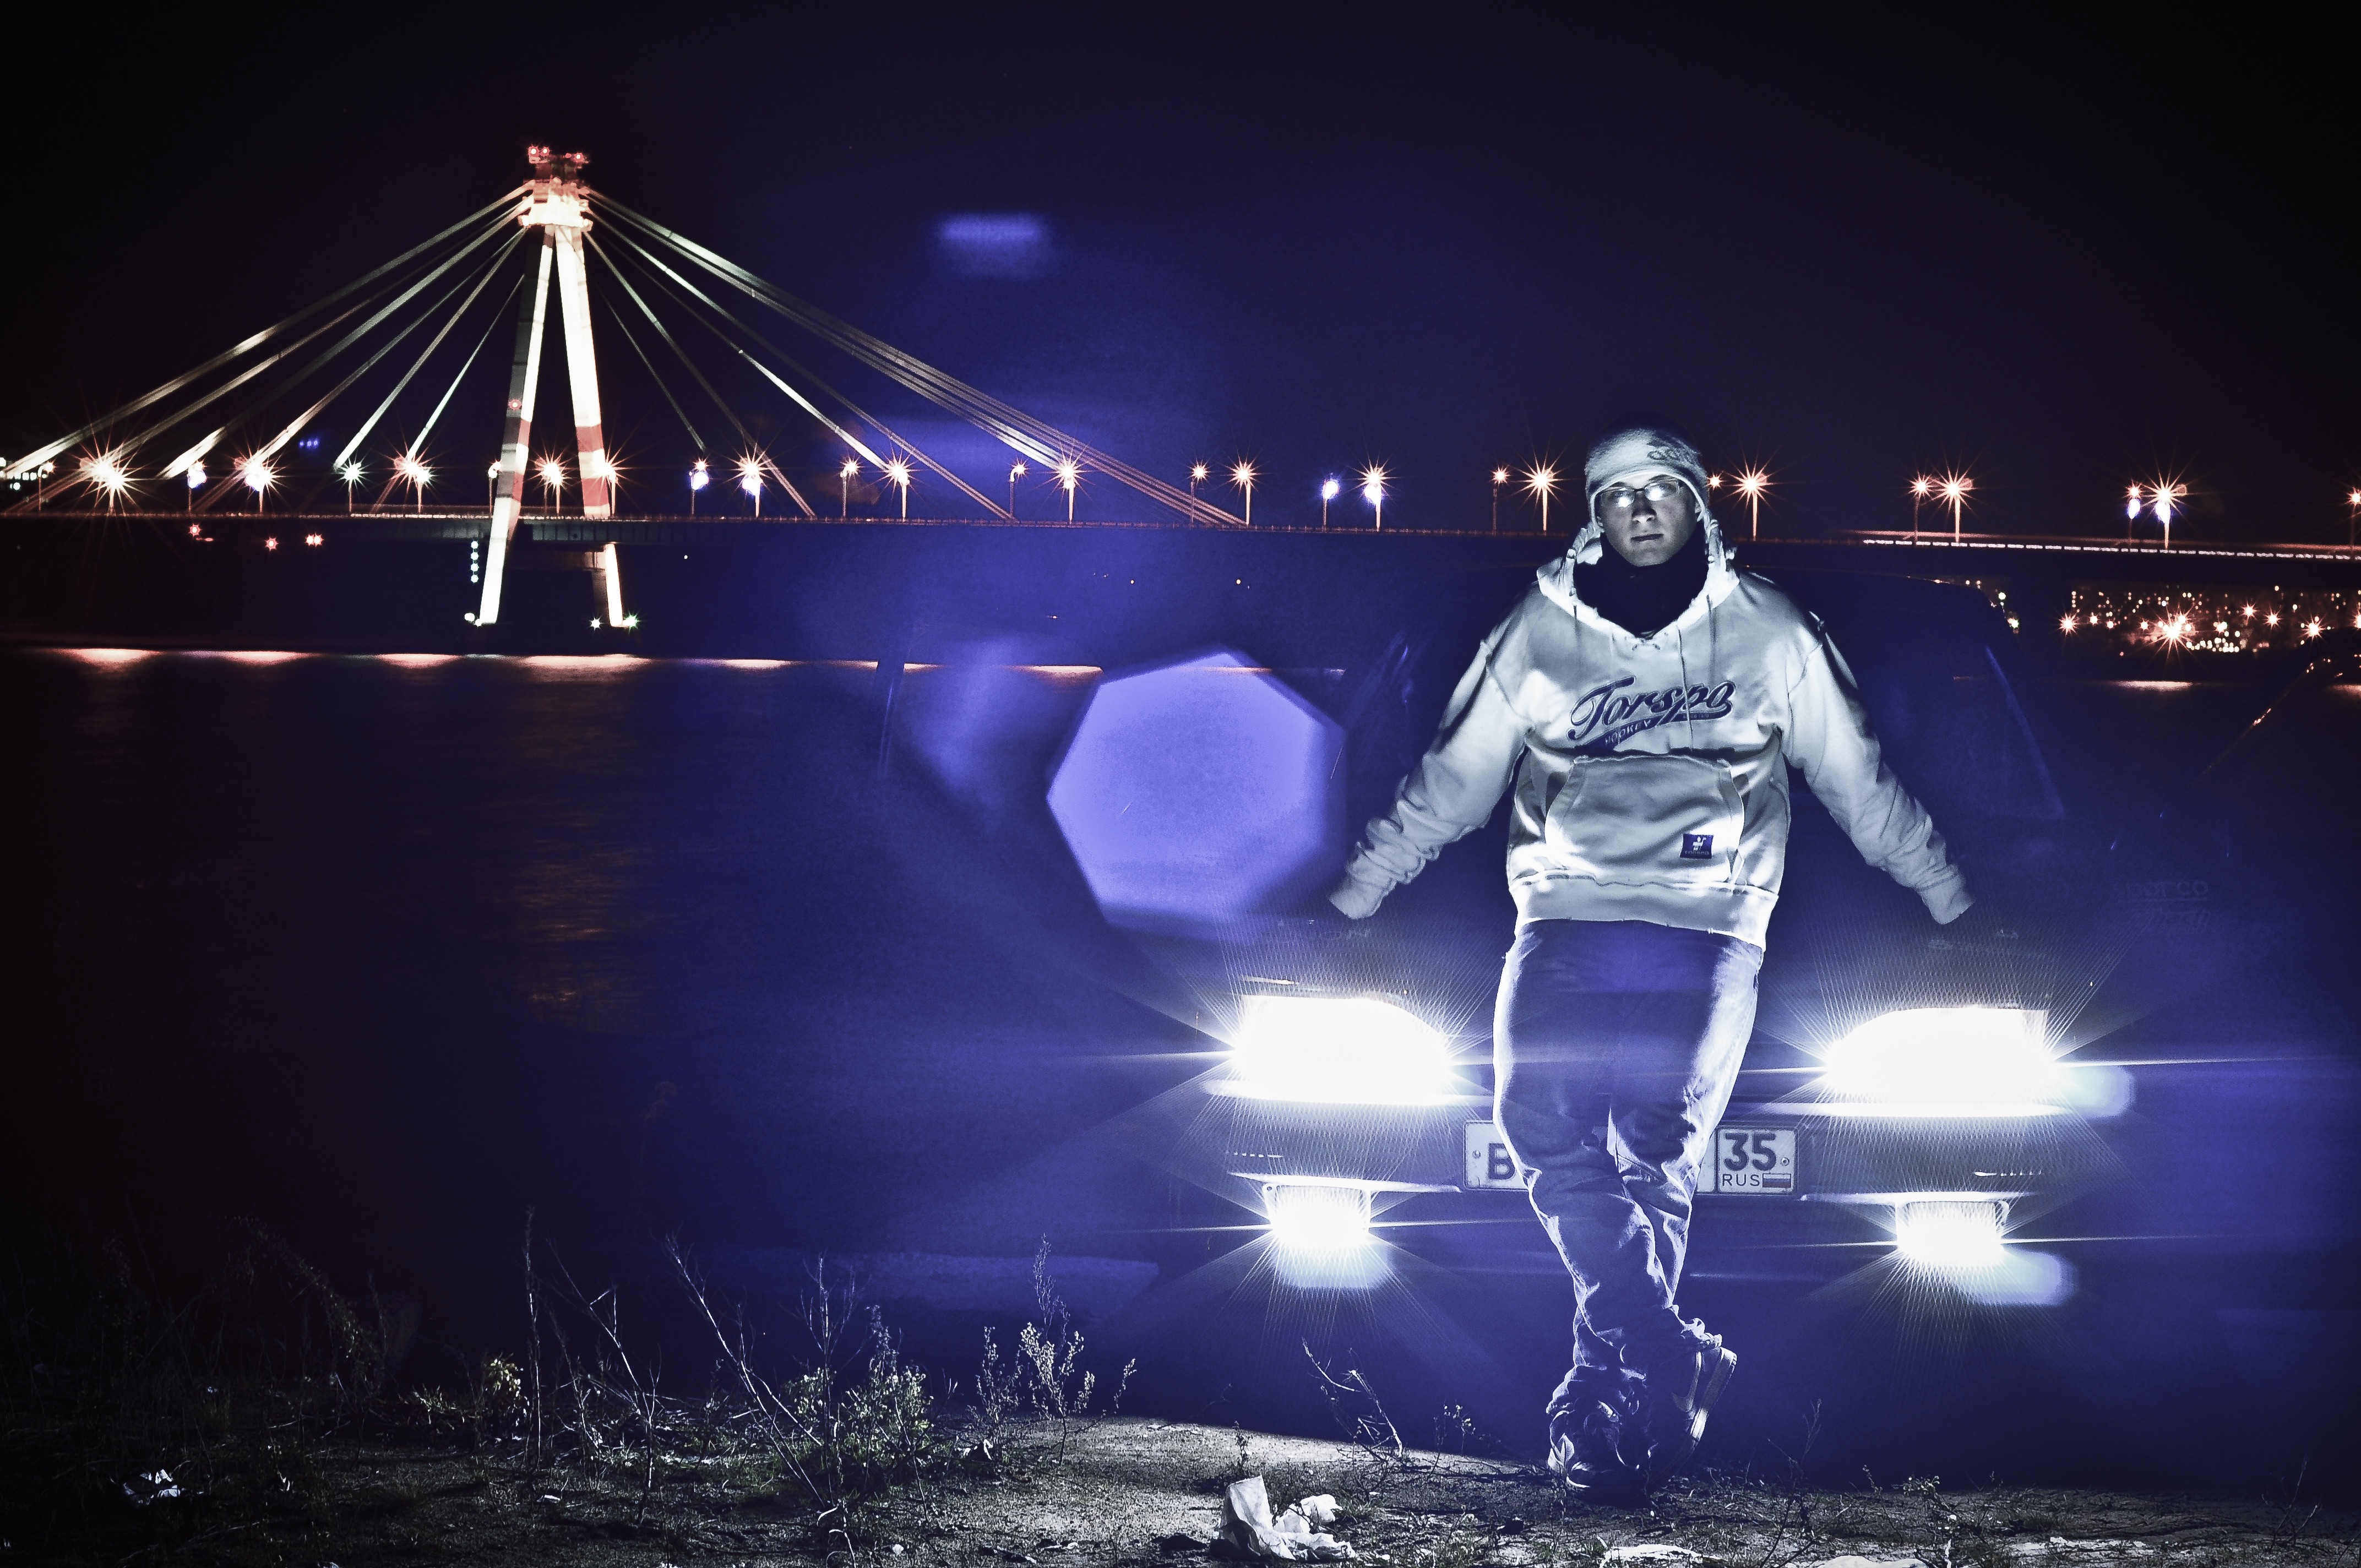
night, stage, performance, performing arts, musical theatre